112th Aviation Regiment (United States)

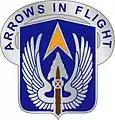
coat of arms

The regiment also includes Detachment 1, Company C, from the OR ARNG